Xaitongmoin County

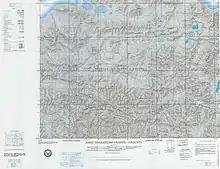

Ganden Lhading, which became a branch of Tashi Lhunpo Monastery, was founded in 1050. It converted to Gelug in 1650. Renga Chode, a Shangpa Kagyu Monastery, was also founded in 1050. It converted to Gelug in 1600.